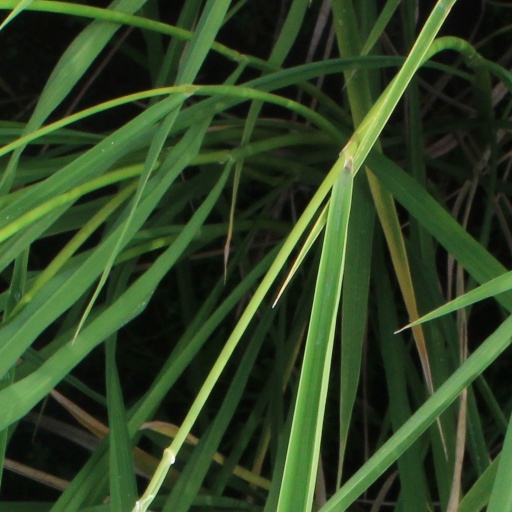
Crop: rice